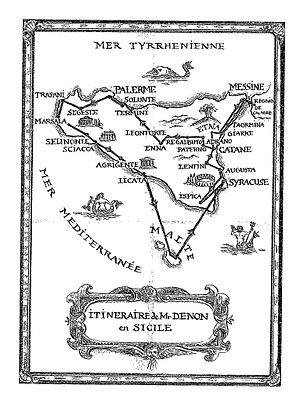
Dominique Vivant, baron Denon, dit Vivant Denon ou Dominique-Vivant Denon, né à Chalon-sur-Saône le 4 janvier 1747 et mort à Paris le 27 avril 1825, est un graveur, écrivain, diplomate et administrateur français.